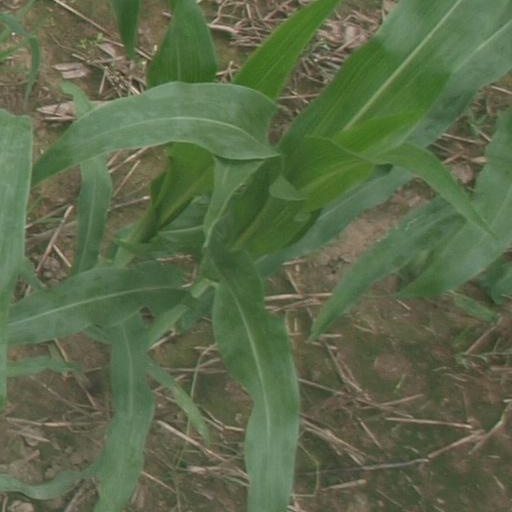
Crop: maize; corn